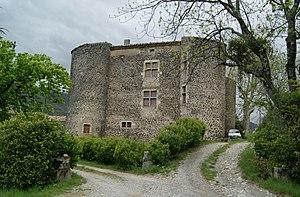
Saint-Priest, Ardèche
La liste des châteaux de l'Ardèche recense de manière non exhaustive les mottes castrales ou châteaux de terre, les châteaux, château fort ou château de plaisance, les châteaux viticoles, les maisons fortes, les manoirs, situés dans le département français de l'Ardèche. Il est fait état des inscriptions et classements au titre des monuments historiques.
Le château d'Entrevaux est un château situé en France sur la commune de Saint-Priest, dans le département de l'Ardèche en région Rhône-Alpes.
Saint-Priest [sɛ̃pʁi] est une commune française, située dans le département de l'Ardèche en région Auvergne-Rhône-Alpes.